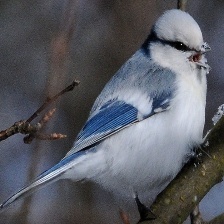
Species: AZURE TIT
Scientific name: CYANISTES CYANUS